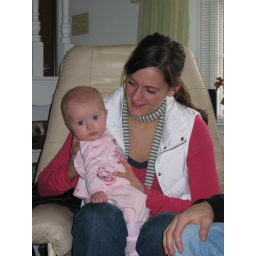
beautiful girls in pink